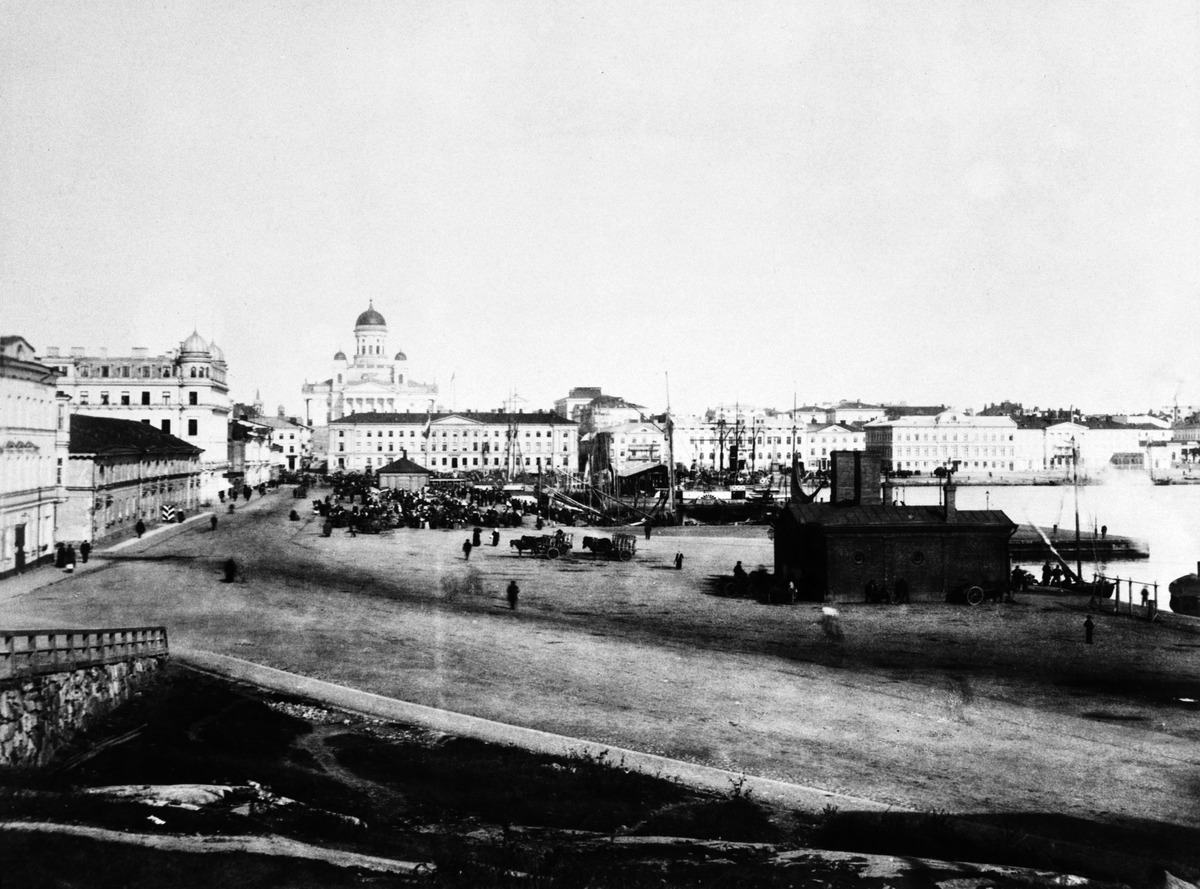
Näköala Tähtitorninmäeltä
sisällön kuvaus: Näköala Tähtitorninmäeltä. Etualalla Eteläsatama. Taustalla Pohjoisesplanadi ja Helsingin tuomiokirkko. mustavalkoinen
Ajankohta: kuvausaika 1880 n.
Paikka: Suomi, Uusimaa, Helsinki, Ullanlinna Helsinki, Tähtitorninmäki. Eteläsatama
Aiheet: rakennukset julkiset rakennukset kirkkorakennukset Helsingin tuomiokirkko, jalankulkijat, hevosajoneuvot, veneet purjeveneet